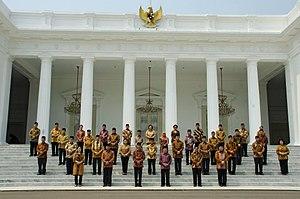
Le Cabinet de Travail est le quarantième Cabinet de la République d'Indonésie, et le sixième de l'Ordre de la Réforme. Constitué à la suite de l'élection présidentielle indonésienne de 2014, il est en fonction du 27 octobre 2014 au 20 octobre 2019 sous la direction du président Joko Widodo.